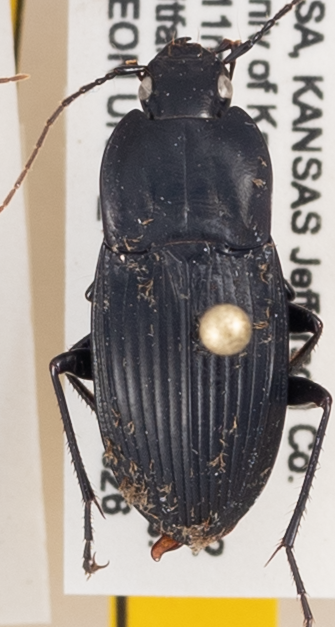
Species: Dicaelus elongatus
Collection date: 2019-06-26
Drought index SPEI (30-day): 1.088
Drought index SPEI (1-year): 1.382
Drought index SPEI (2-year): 0.86